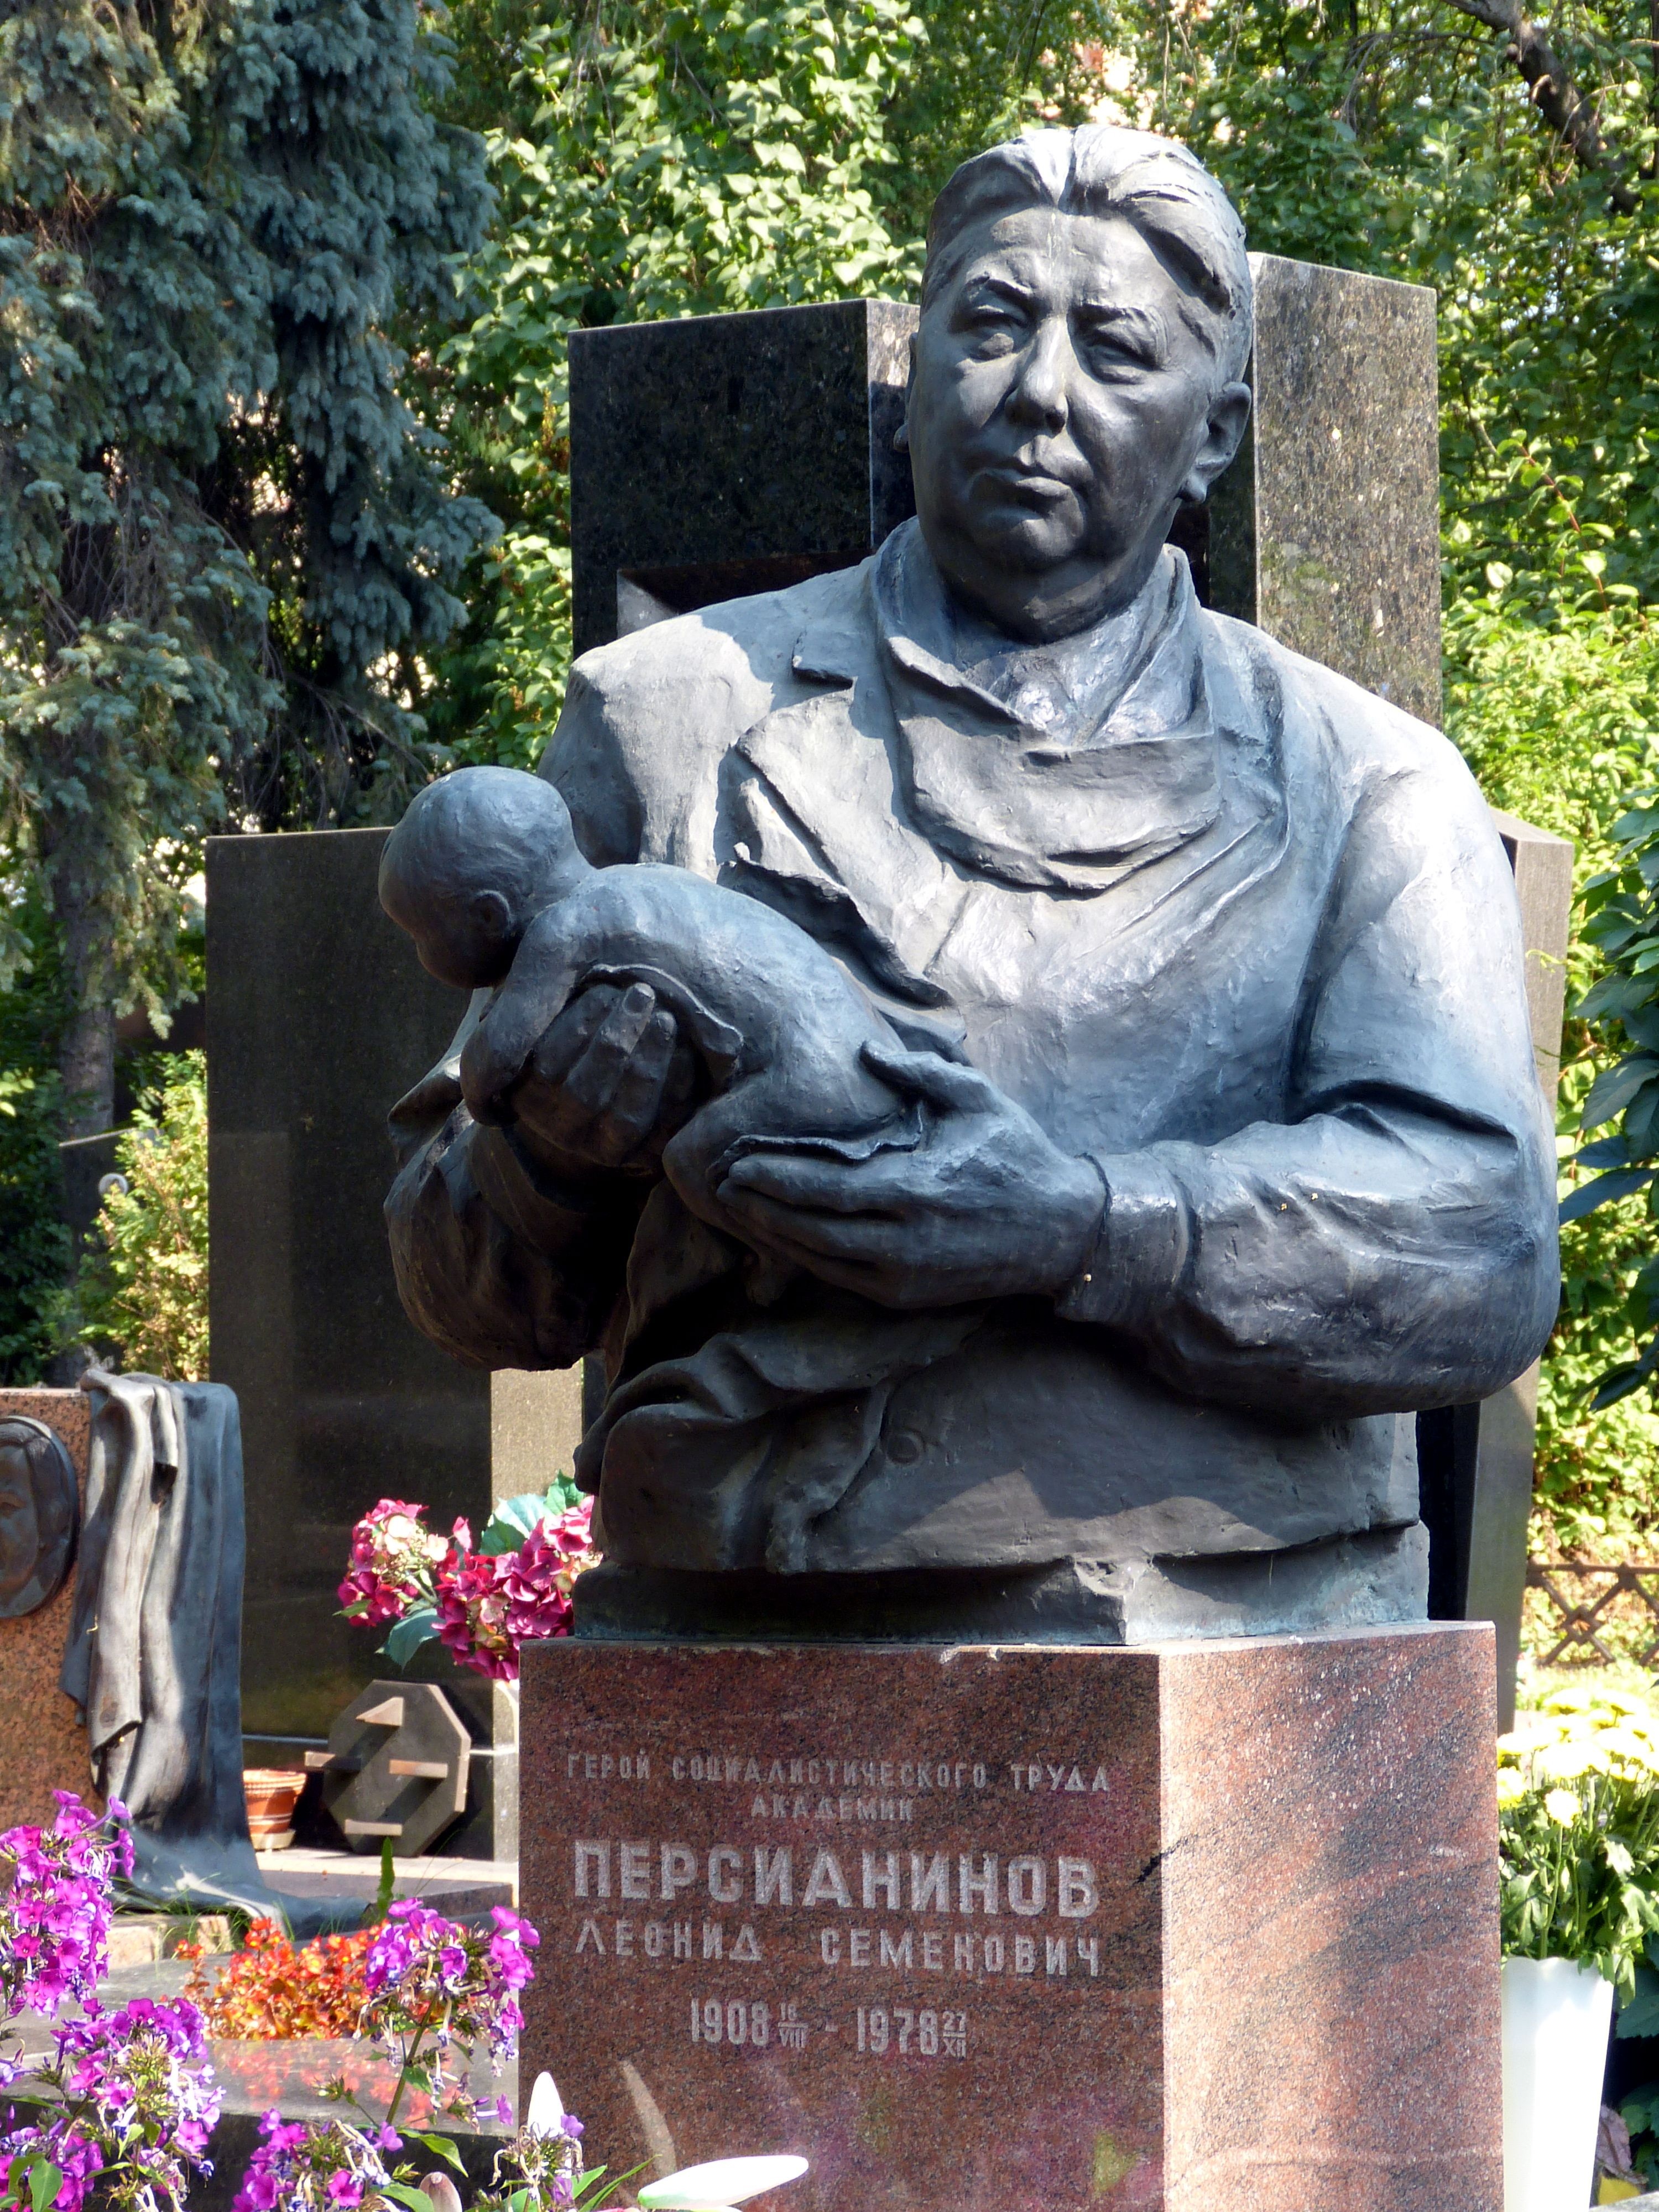
atmosphere, monument, statue, child, cemetery, tombstone, baby, grave, sculpture, memorial, art, infant, moscow, tomb, russia, doctor, historically, mourning, birth, rock carving, old cemetery, nonbuilding structure, honorary cemetery, gynecologist